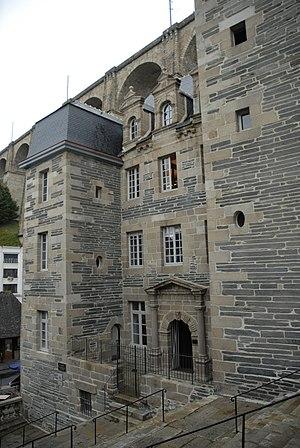
L’hôtel Banchereau est un hôtel particulier situé à Morlaix, dans le département du Finistère.
Morlaix [mɔʁlɛ] est une commune française de Bretagne, située dans le nord-est du département du Finistère.
Cet article recense les monuments historiques de Morlaix, en France.